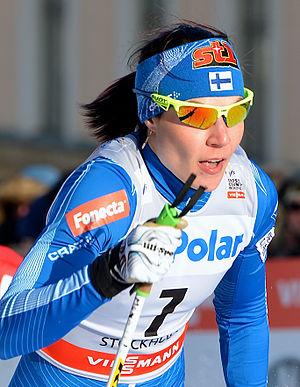
Mona-Liisa Nousiainen, née Malvalehto le 20 juillet 1983 à Rovaniemi et morte le 29 juillet 2019, est une fondeuse finlandaise, spécialiste du sprint, dont la carrière s'est étendue de 2001 à 2018.